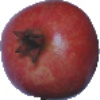
Label: Pomegranate 1